Kajol

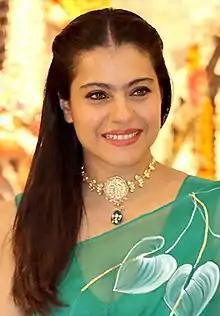
Kajol in 2021

Kajol describes herself as being mischievous, stubborn, and impulsive at a young age. Her parents separated when she was young, but Kajol was unaffected by it since the matter was never discussed at home. Kajol was looked after by her maternal grandmother, who "never let me feel that my mother was away and working". According to Kajol, her mother inculcated a sense of independence in her since she was young. Growing up between two separate cultures, she inherited her "Maharashtrian pragmatism" from her mother and her "Bengali temperament" from her father. As part of tradition, along with the Mukherjee family, Kajol, a practising Hindu, celebrates the Durga Puja festival in the suburban neighbourhood of Santacruz annually.